2-10-2

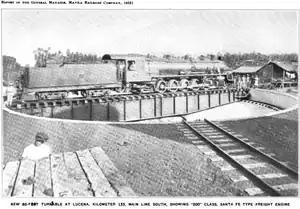
MRR 200 class on a turntable in Lucena, Quezon.

While the wheel arrangement was not very common in Africa, the Lourenco Marques system in Mozambique ( or CFM) had altogether 37 locomotives of this type, in three classes.